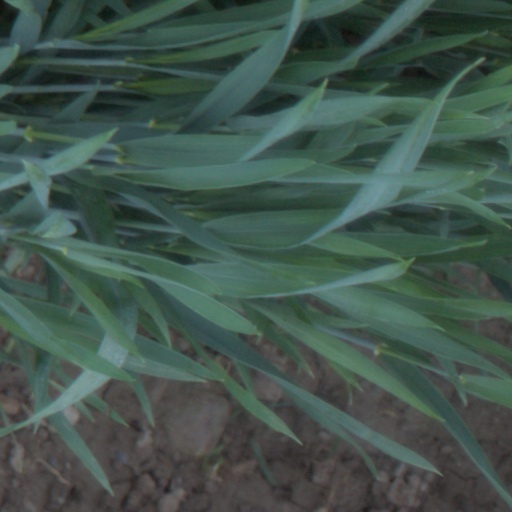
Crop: wheat